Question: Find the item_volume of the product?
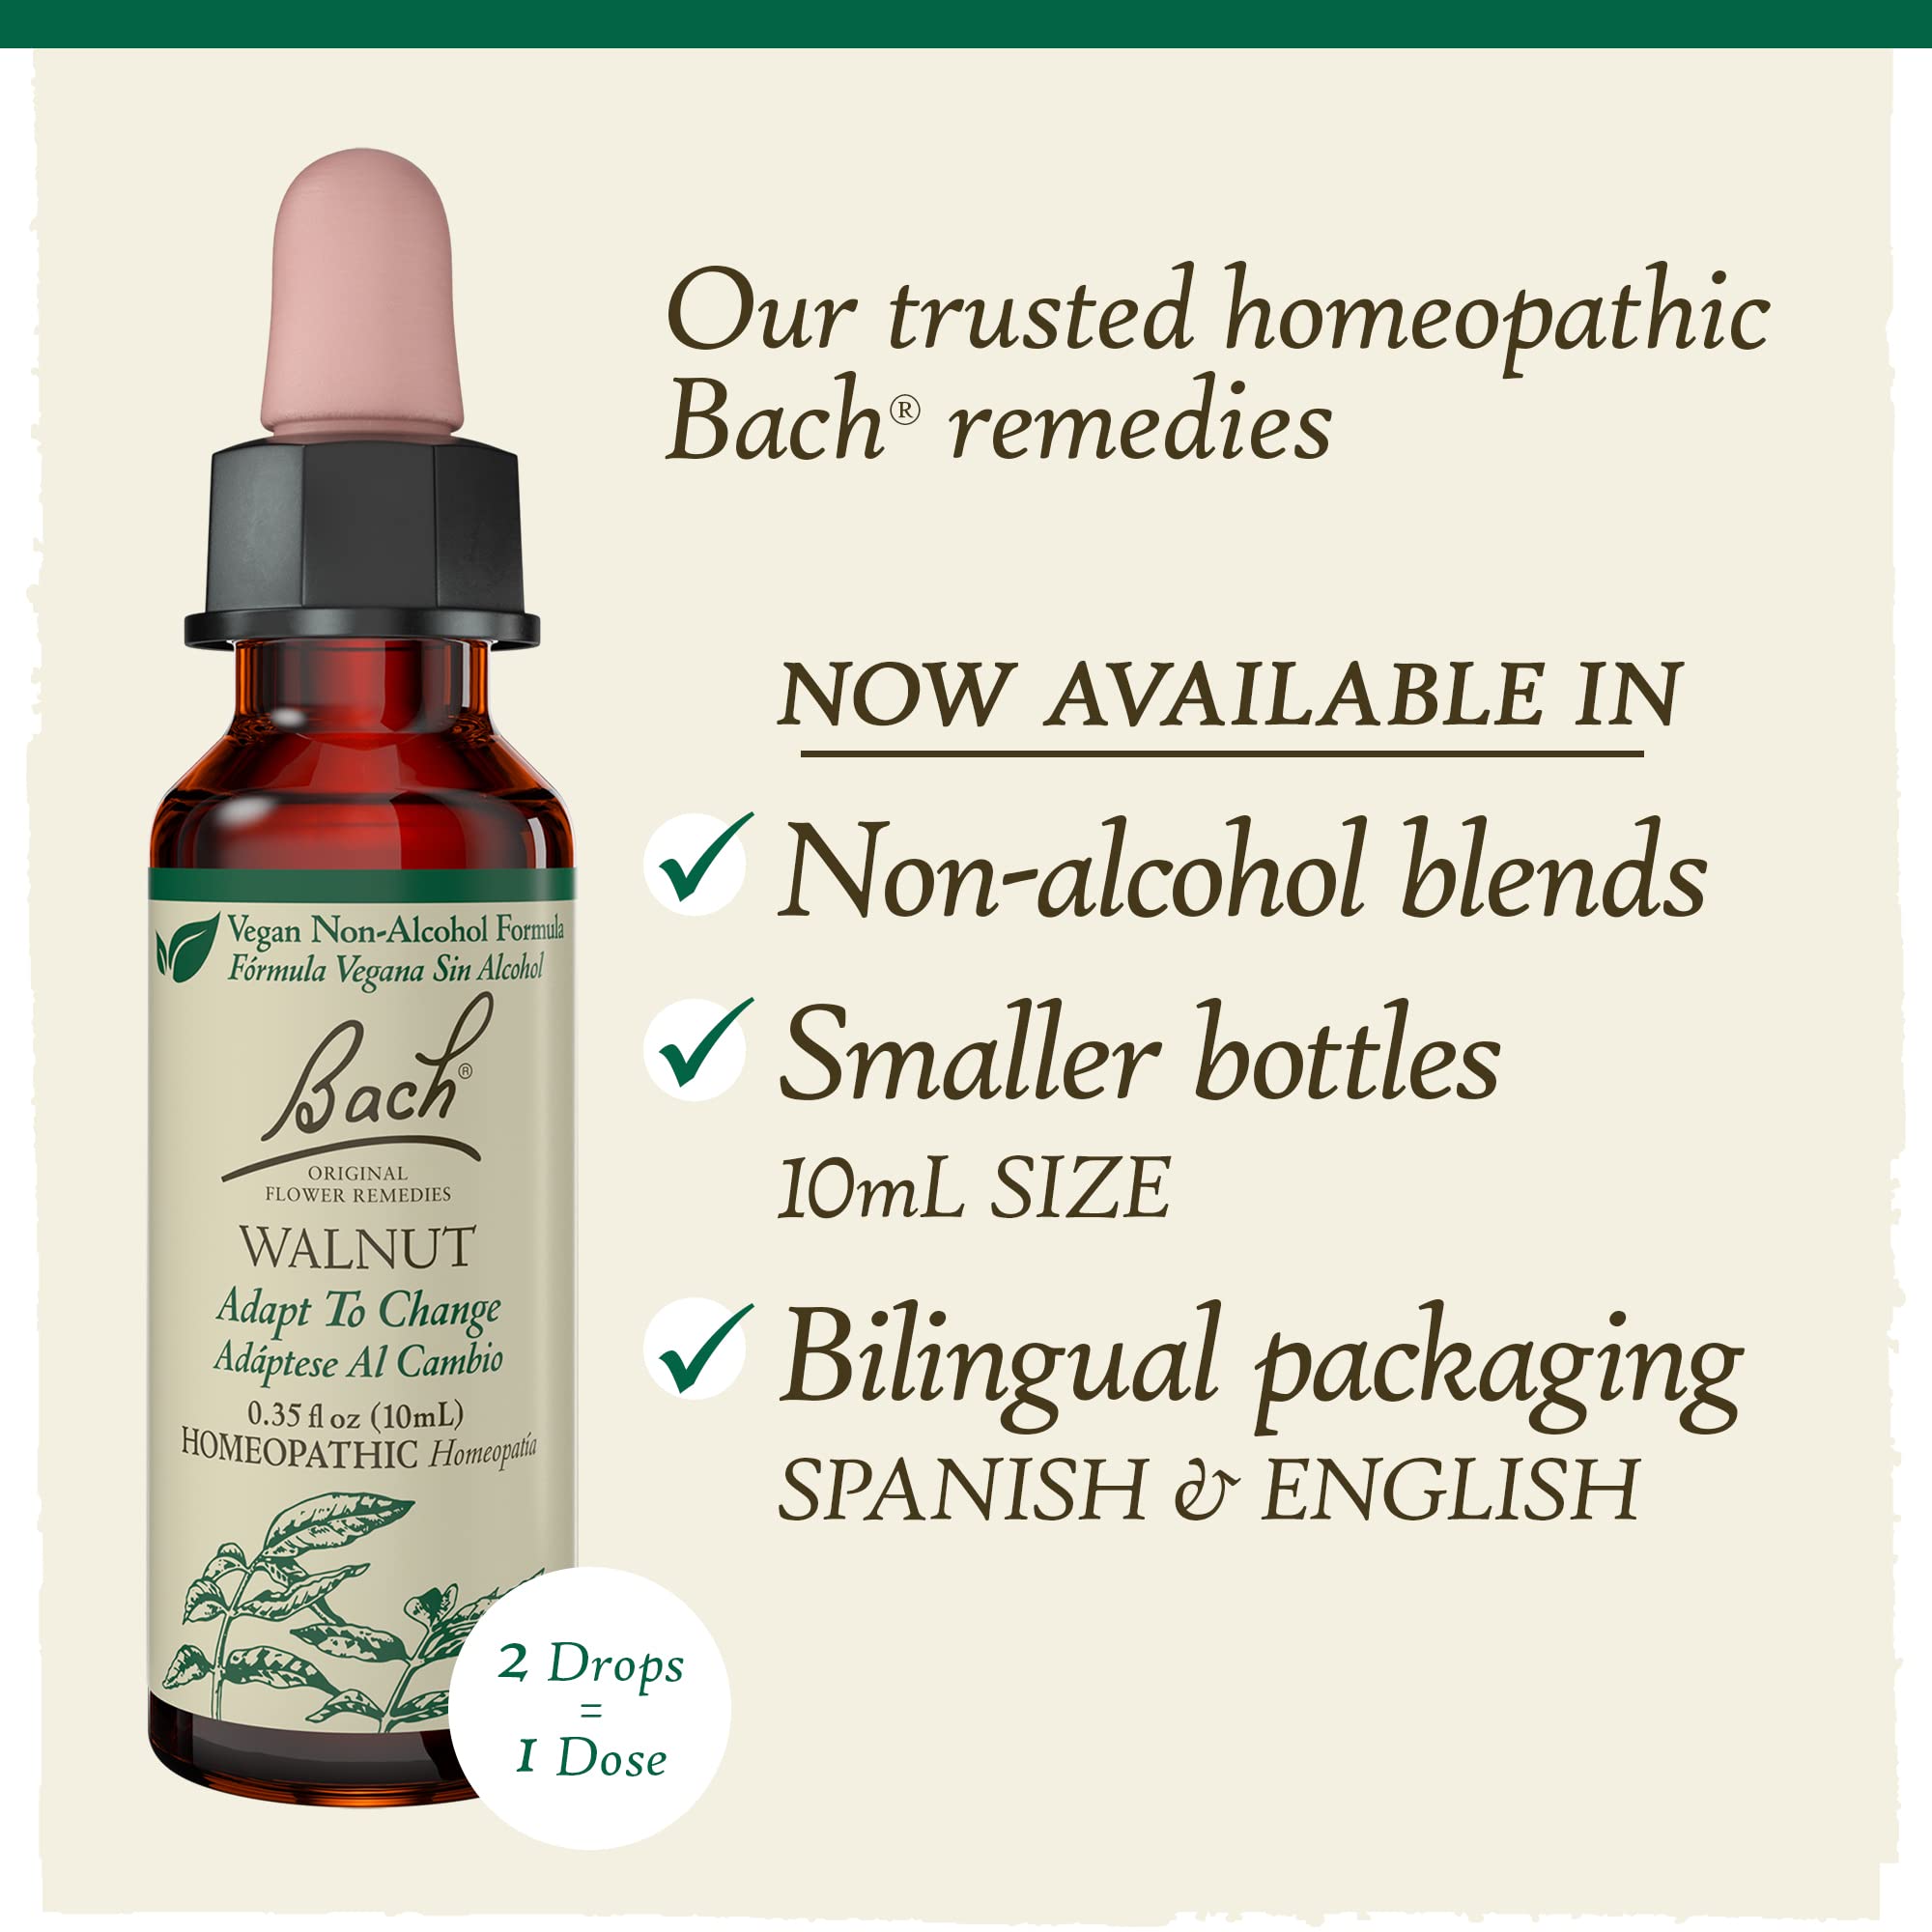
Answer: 10.0 millilitre